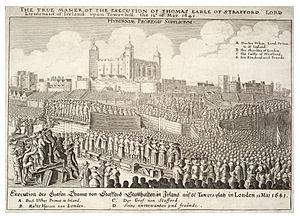
Thomas Wentworth, 1ᵉʳ comte de Strafford, est un homme d'État anglais et l'un des principaux protagonistes de la période précédant la Première Révolution anglaise. Il siège au parlement en tant que partisan du roi Charles Iᵉʳ. De 1632 à 1639 il exerce une dure répression en tant que Lord Deputy d'Irlande. Rappelé en Angleterre, il devient l'un des plus proches conseillers du roi, et s'efforce de renforcer le pouvoir de la Couronne face au Parlement d'Angleterre. Pourtant, lorsque le parlement le condamne à mort, Charles signe la sentence et Wentworth est décapité.